EZ-Link

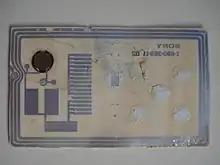
A pre-CEPAS defaced EZ-Link card, revealing the internal circuitry.

SimplyGo was launched in March 2019 for MasterCard users as a separate account-based ticketing system allowing commuters to pay their public transport fares using bank cards. SimplyGo expanded to Visa on 6 June and Nets on 16 November. When the system launched, Senior Parliamentary Secretary for Transport Baey Yam Keng said that SimplyGo was not intended to replace other payment methods such as EZ-Link. In September 2020, a pilot program to expand the use of SimplyGo with EZ-Link adult cards was launched. This was followed on 28 January 2021 by the rollout of account-based EZ-Link cards for adults. Commuters could also update their existing EZ-Link cards to the new system.